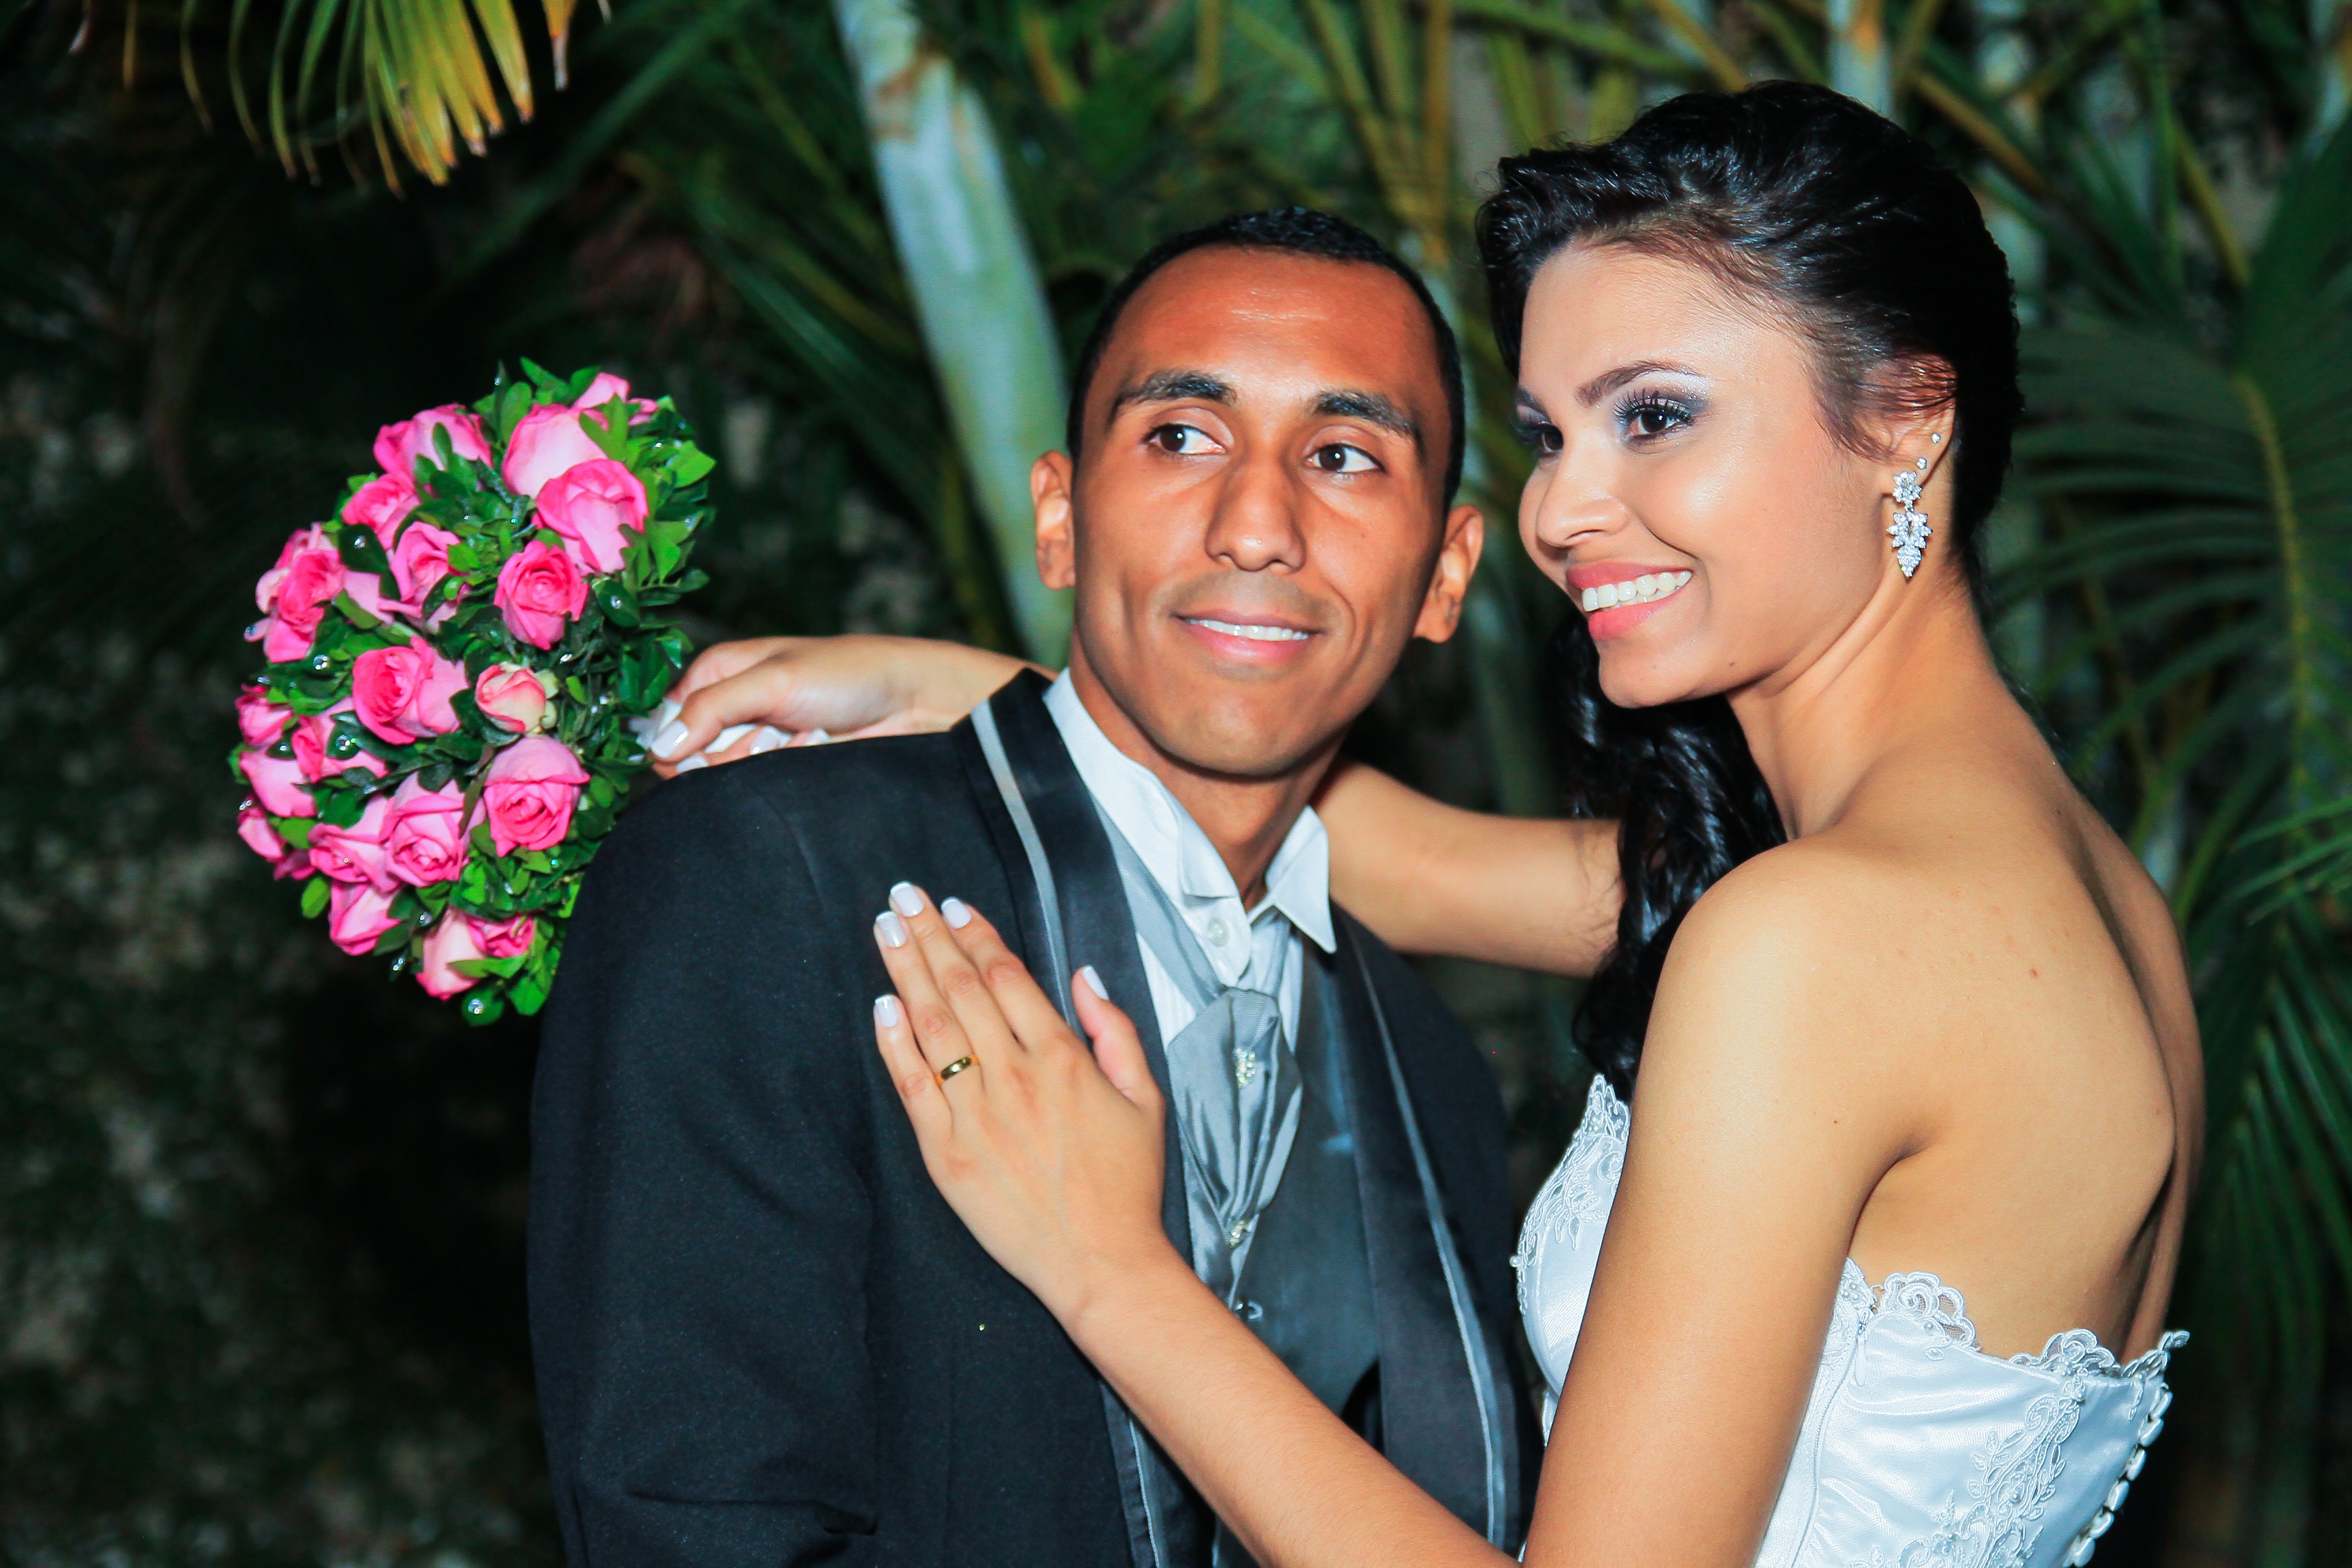
people, photography, love, heart, romantic, commitment, together, wedding, bride, marriage, wedding ring, ceremony, alliance, photograph, passion, casal, boyfriends, union, grooms, wedding reception